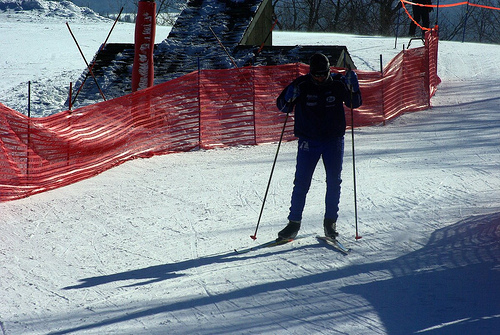
user: Given an image and a question. Answer the question in a short answer. Question: This sport can be found in what international sports event every four years? Short Answer:
assistant: olympics